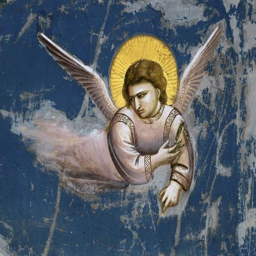
a painting of an angel .